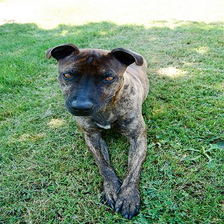
Species: dog
Breed: staffordshire bull terrier